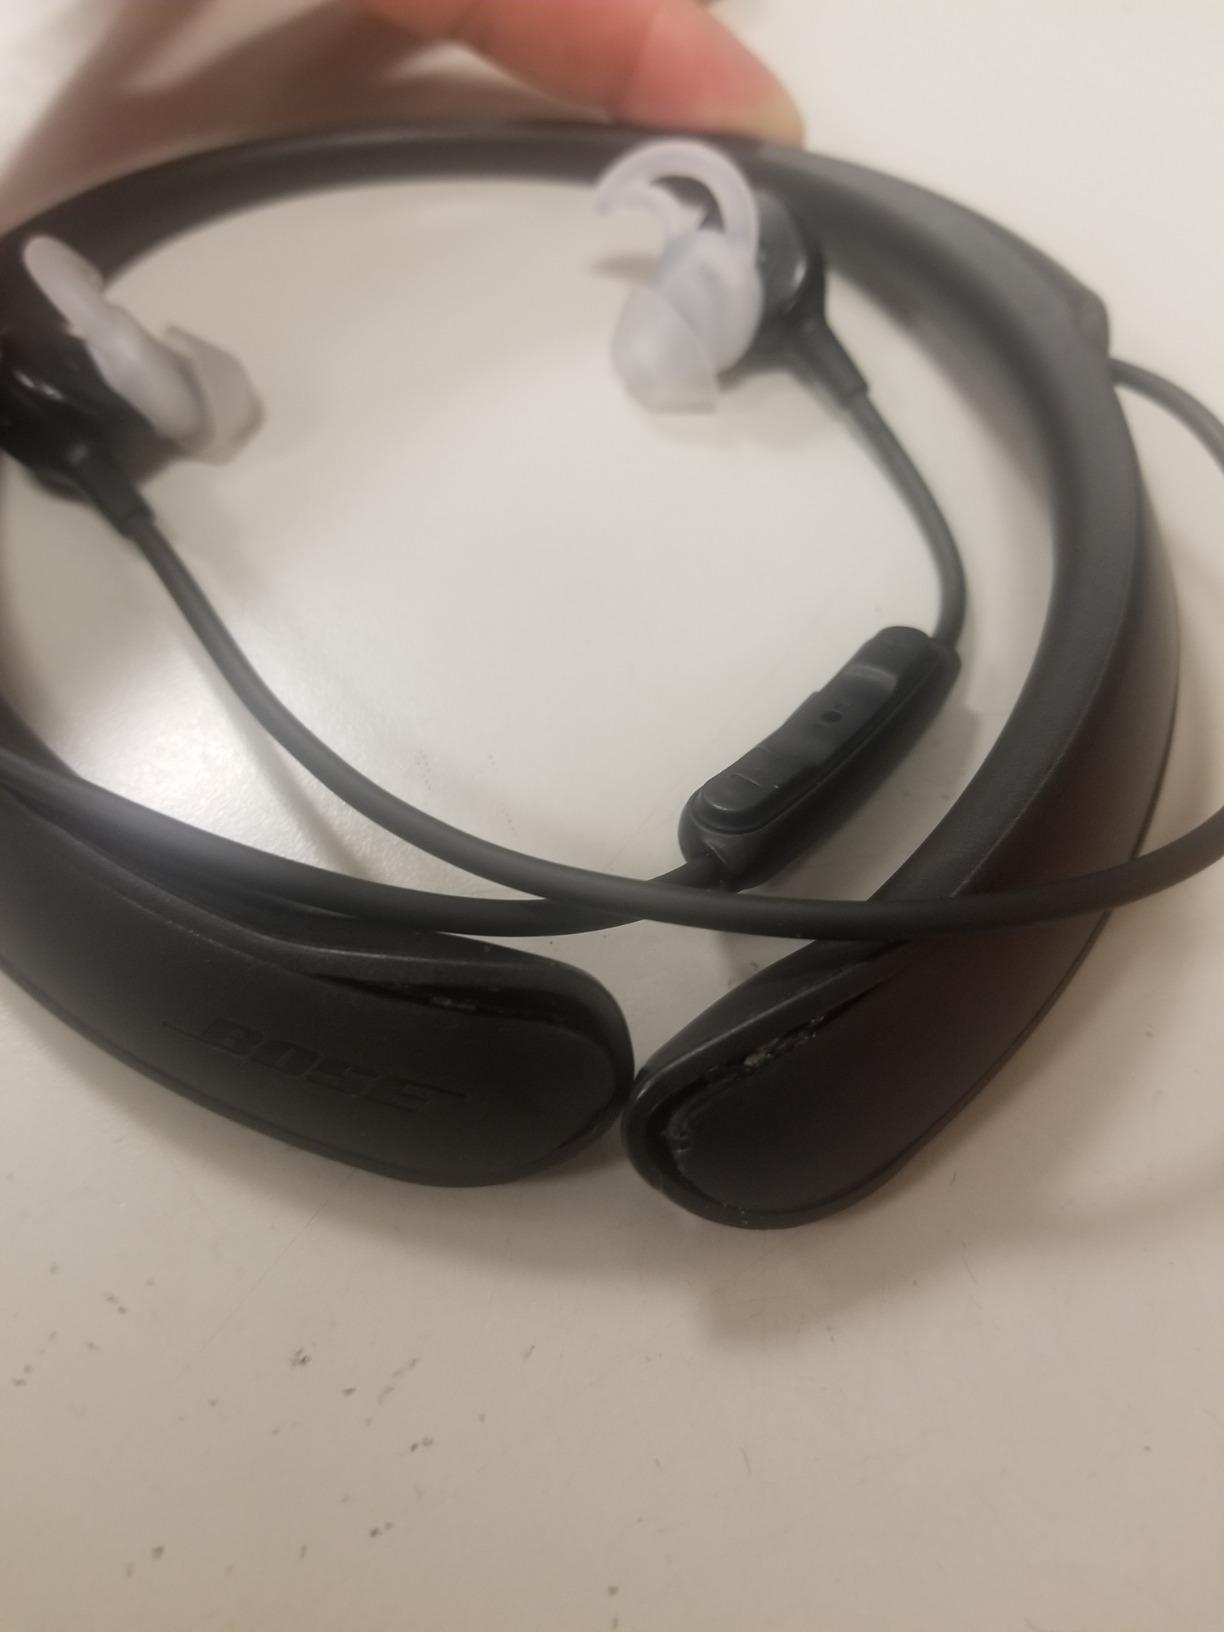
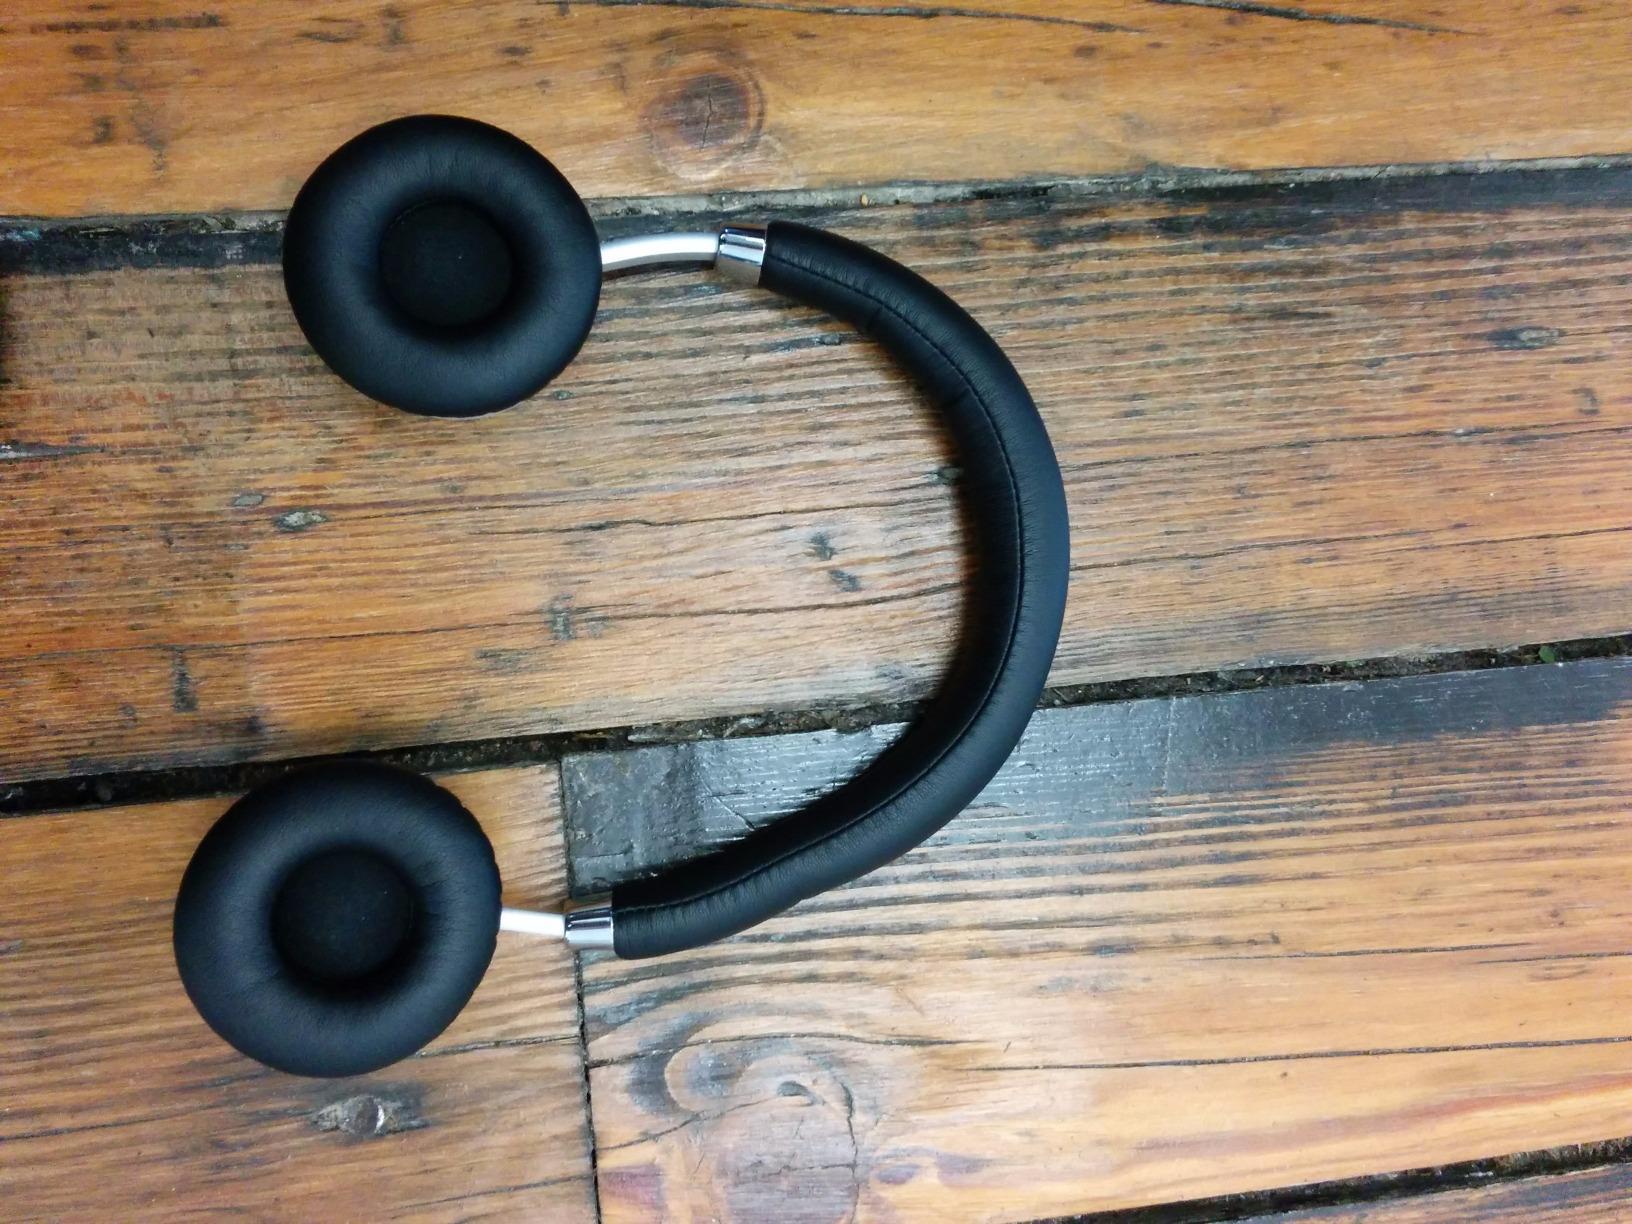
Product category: headphones
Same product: no